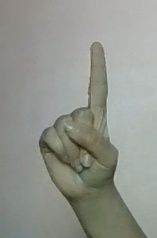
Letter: bb